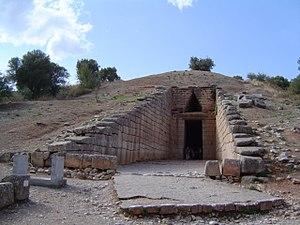
Le Trésor d'Atrée, parfois appelé Tombe d'Agamemnon, est une impressionnante tombe à tholos située à Mycènes, en Grèce. Sa construction remonterait au XIIIᵉ siècle avant l'ère commune.